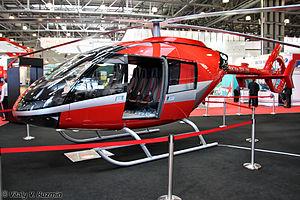
Le Kopter SH09 est un hélicoptère léger monomoteur multi-rôle — transport de passagers, services médicaux, transport de charges, lutte contre les incendies ou encore l'observation et la surveillance.